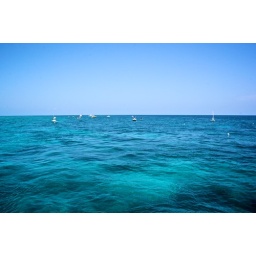
On the boat getting ready to get wet in the ocean off the eastern coast of Key Largo, Florida.